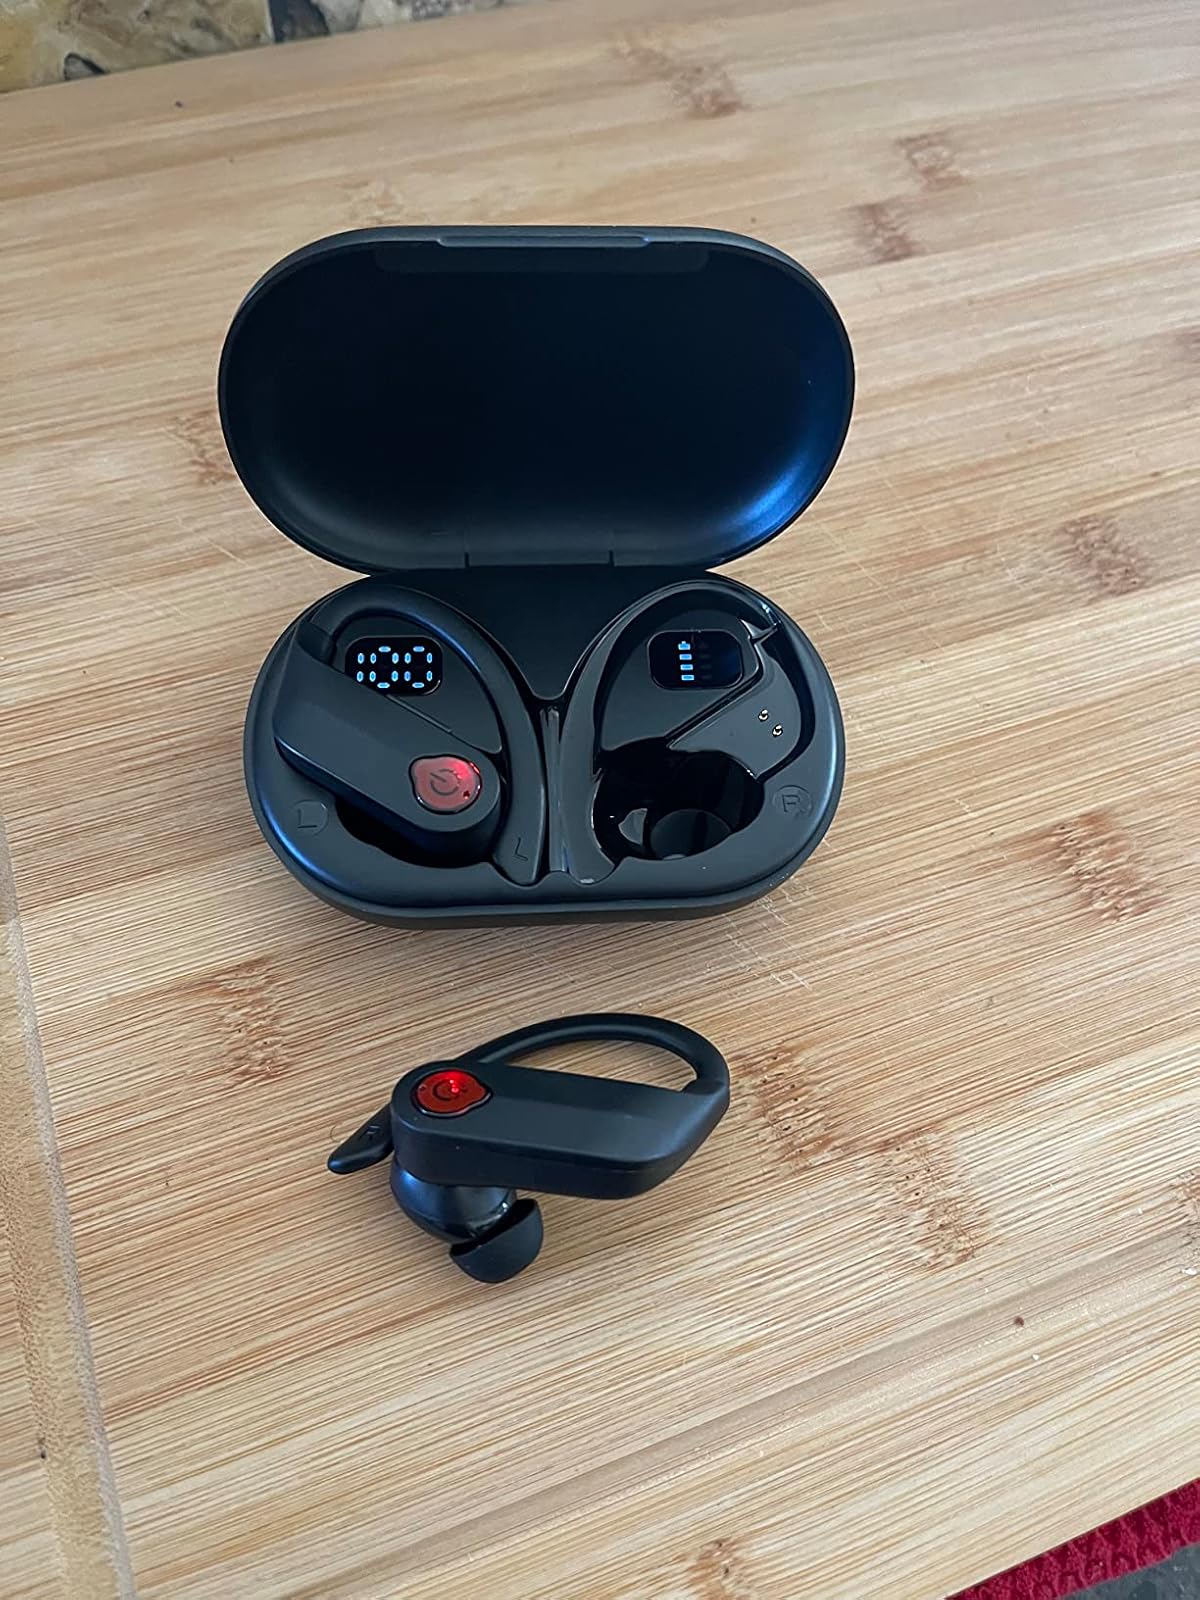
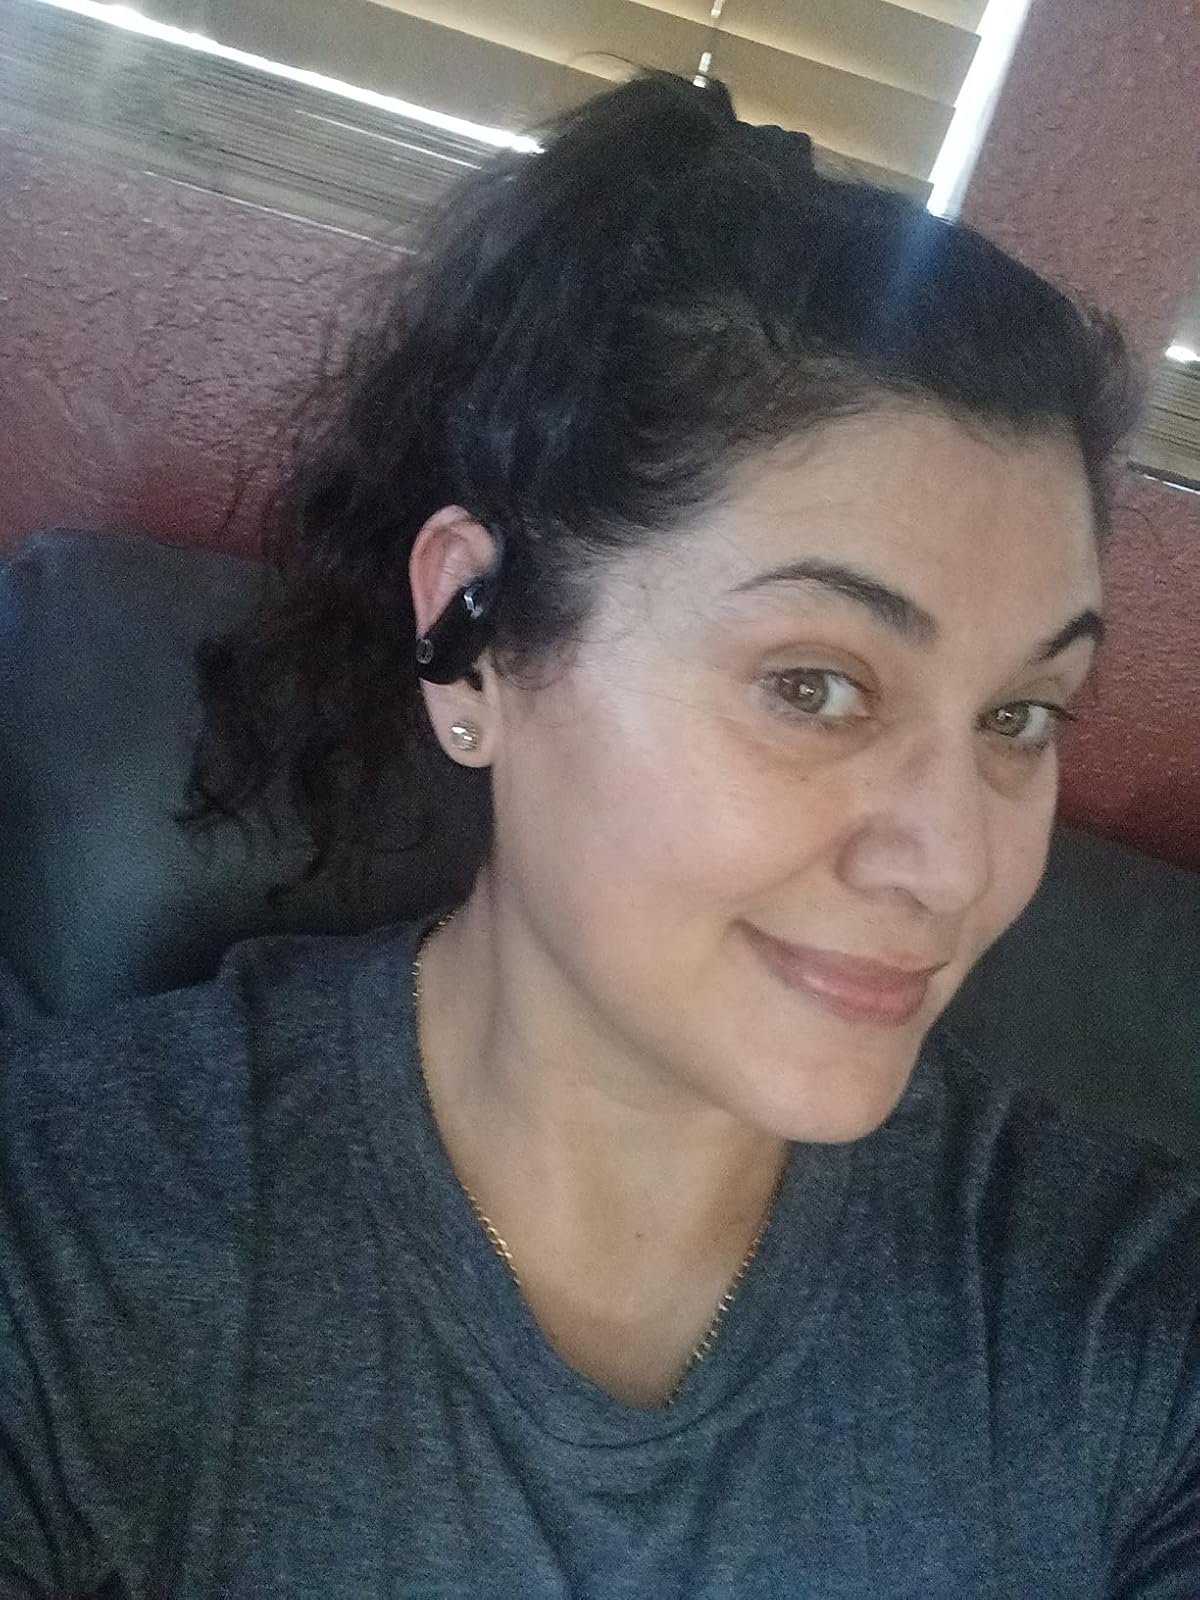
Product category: earbuds
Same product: no